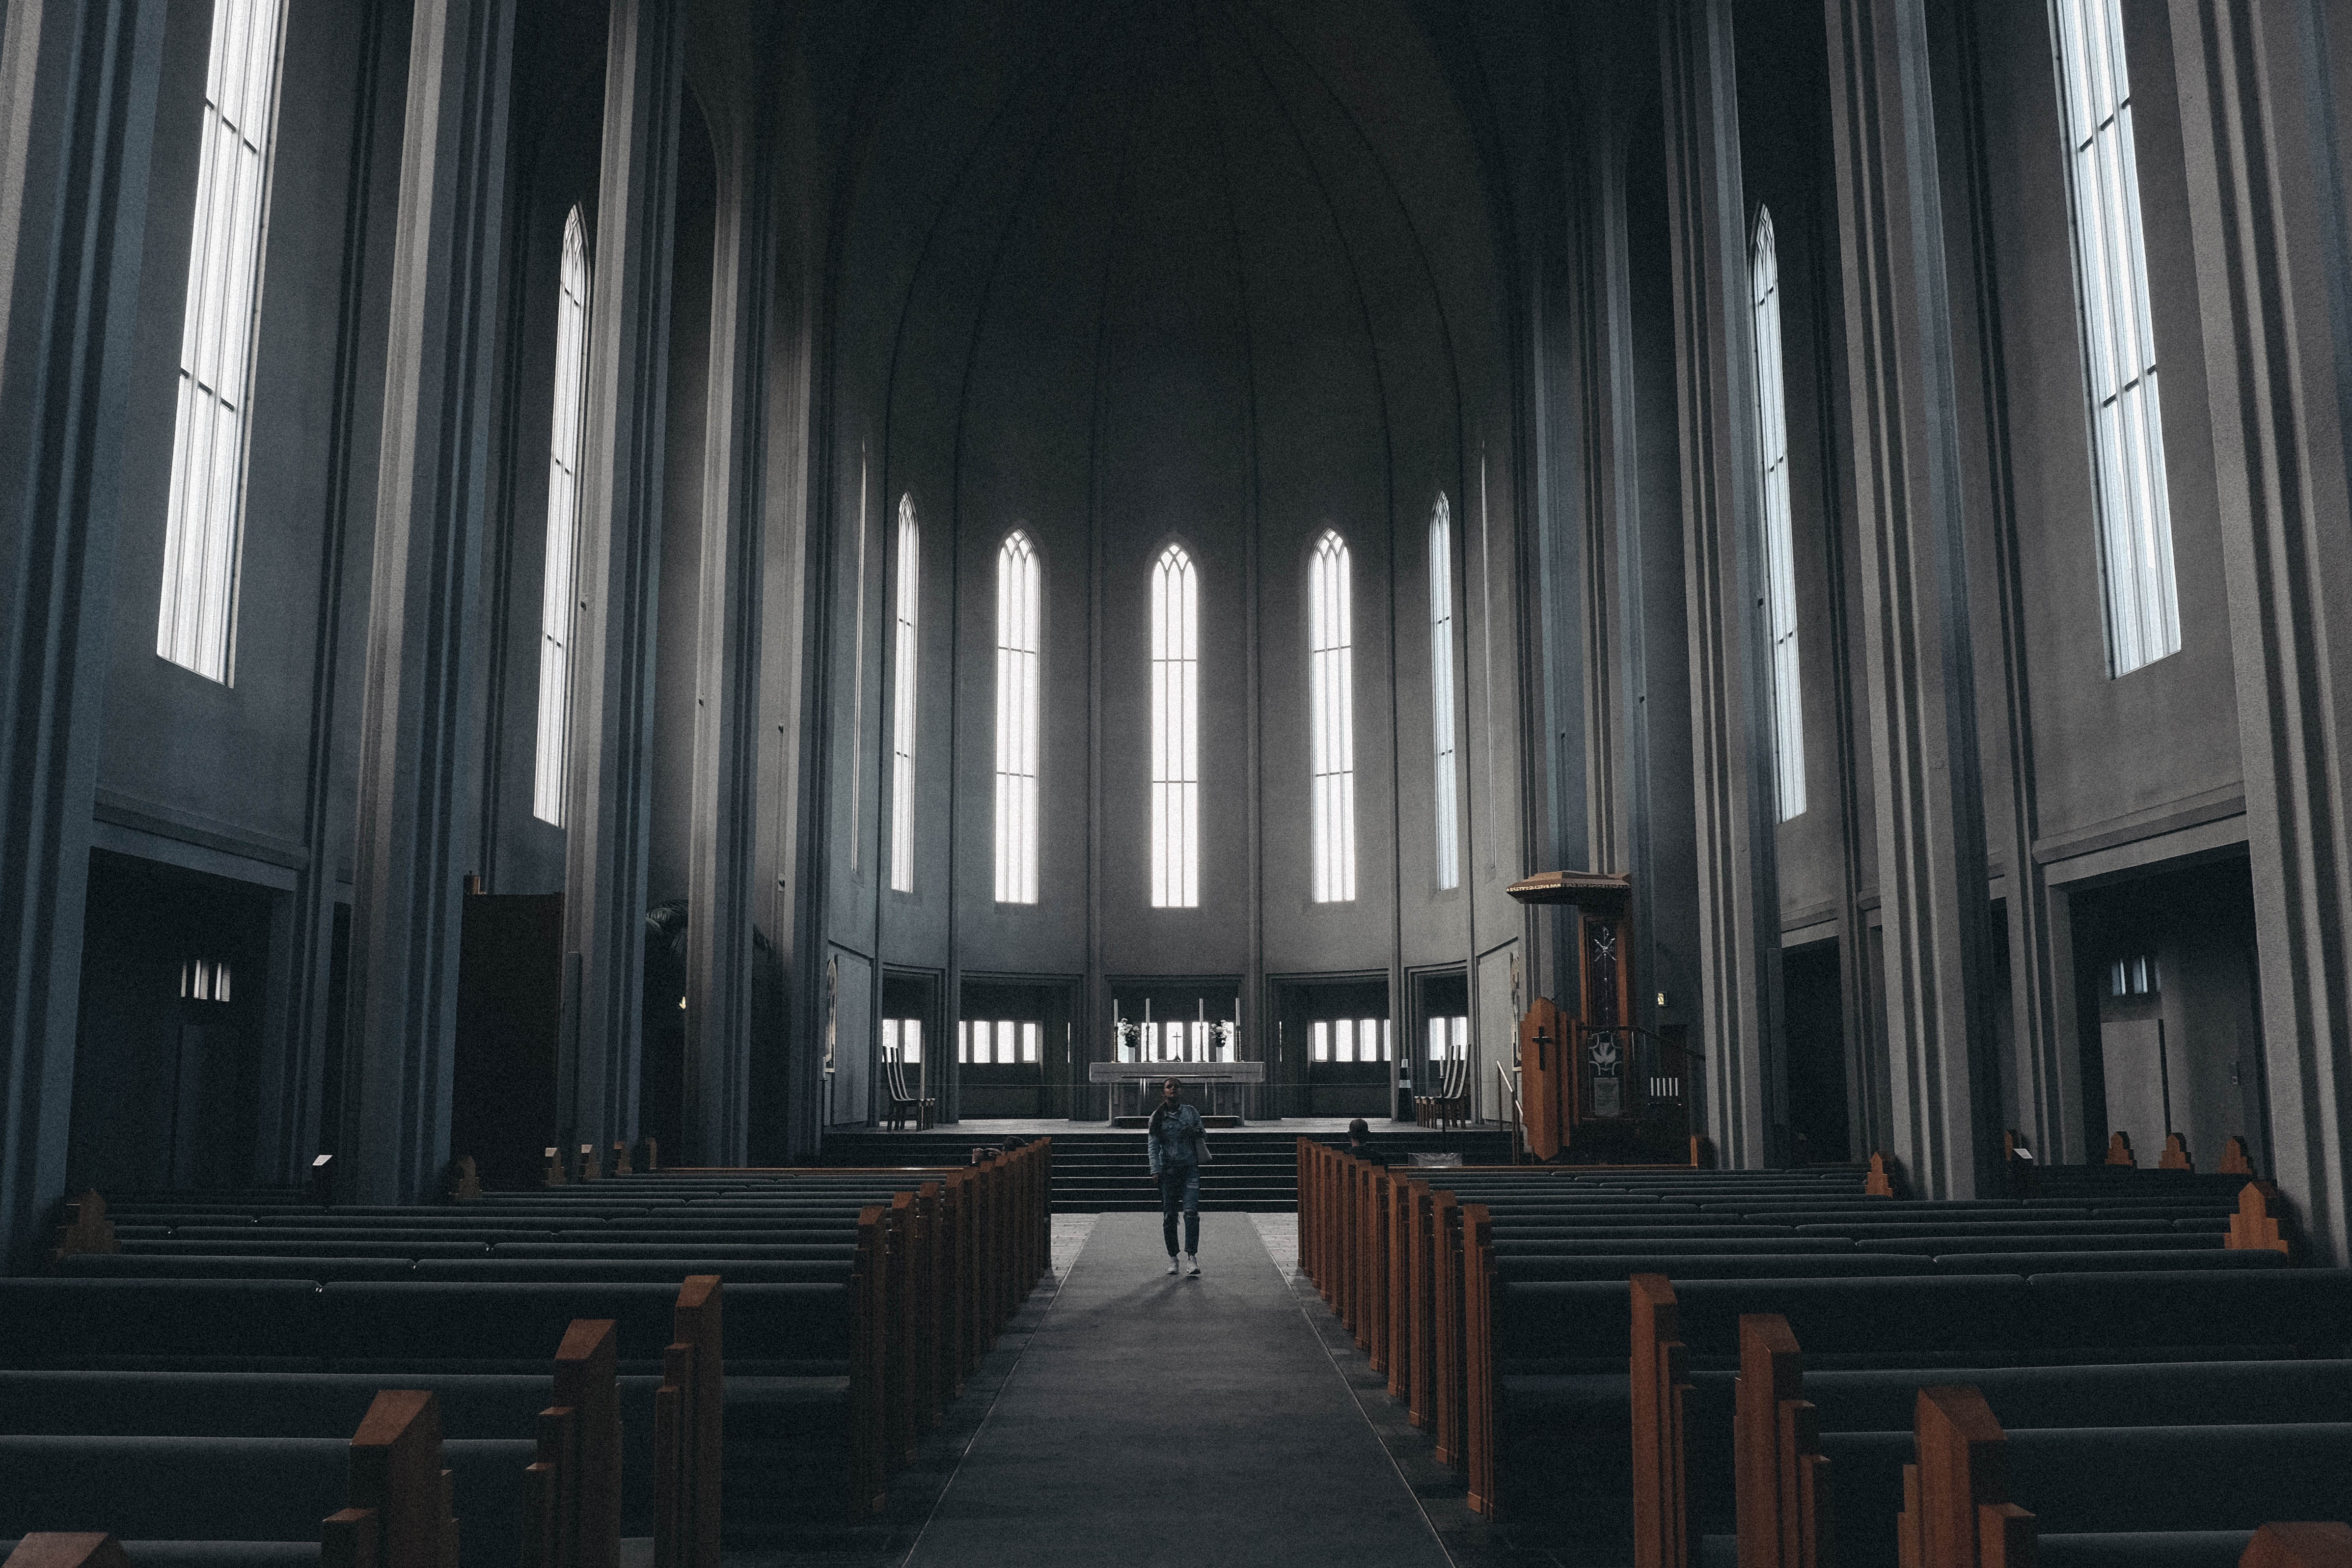
architecture, structure, auditorium, column, church, cathedral, chapel, place of worship, interior design, symmetry